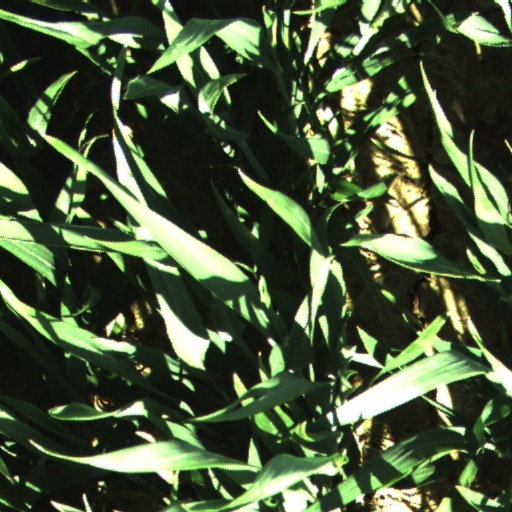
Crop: wheat